Calligraphy

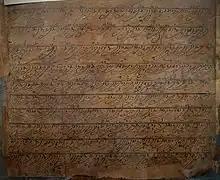
Sikh Calligraphy in the Gurmukhi Script

The preservation of religious texts is the most common purpose for Indian calligraphy. Monastic Buddhist communities had members trained in calligraphy and shared responsibility for duplicating sacred scriptures. Jaina traders incorporated illustrated manuscripts celebrating Jaina saints. These manuscripts were produced using inexpensive material, like palm leaves and birch, with fine calligraphy.